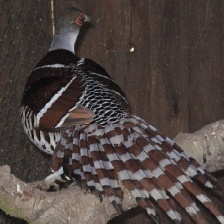
Species: ELLIOTS  PHEASANT
Scientific name: SYRMATICUS ELLIOTI